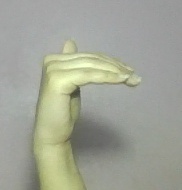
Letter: khaa